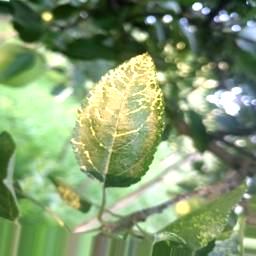
Label: Apple_Mosaic